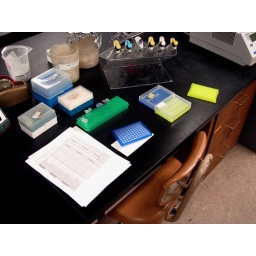
My one-hundredth sequencing plate (not including re-do's of plates the old BaseStation farked up back in the BaseStation Days).